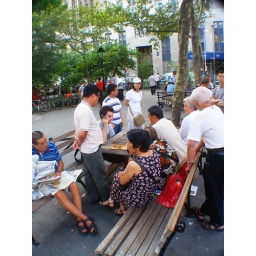
1 white boy against a villiage of China men. Playing mah jong